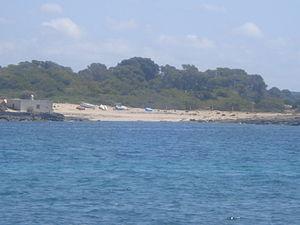
Cet article donne la liste des plages de Majorque, la plus grande des îles Baléares.